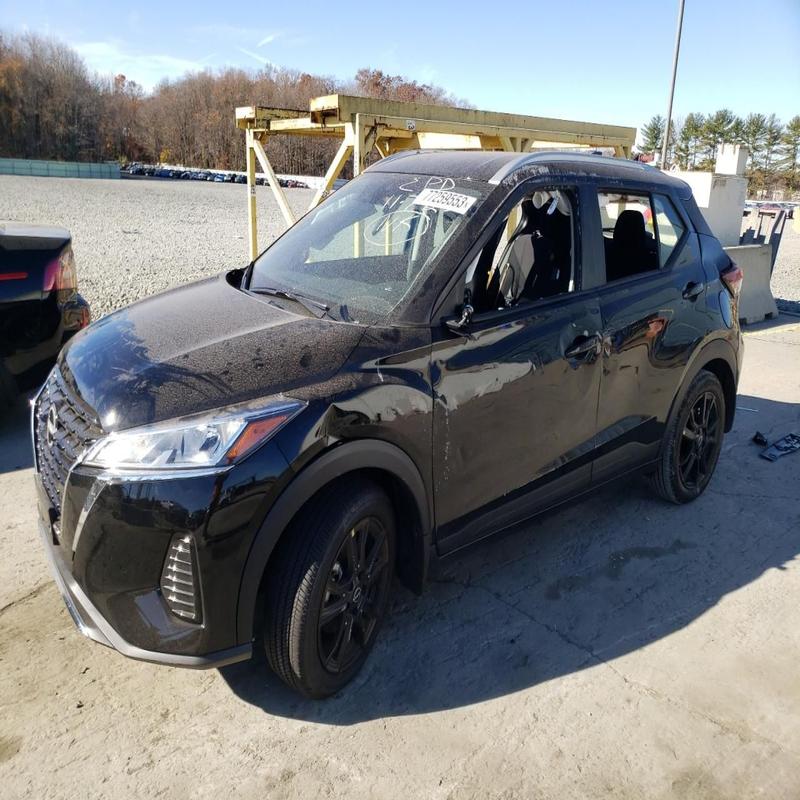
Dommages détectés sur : pare-brise avant, porte avant gauche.
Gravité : mineur